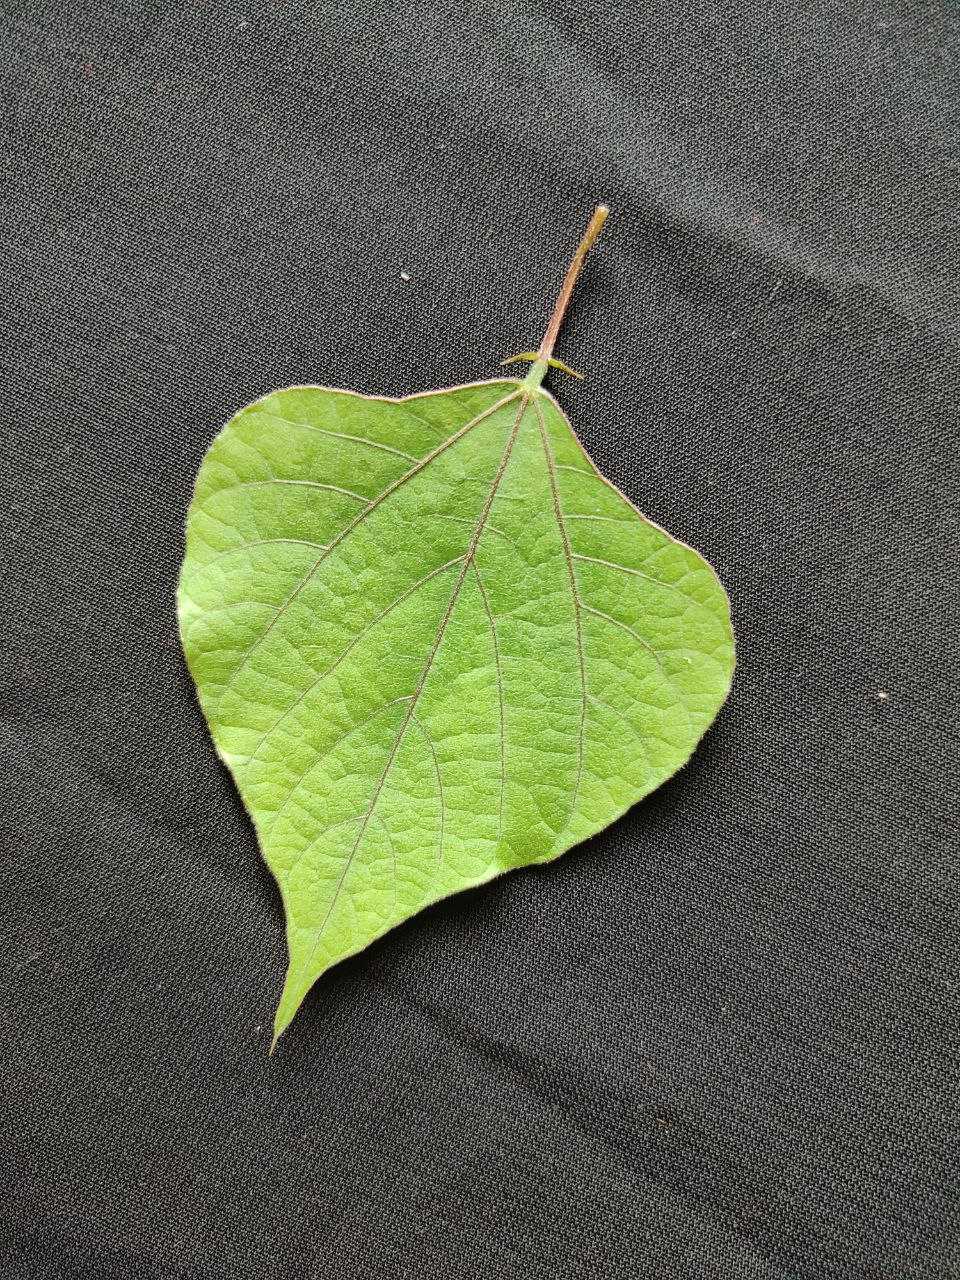
Crop: bean
Leaf condition: Fresh Leaf